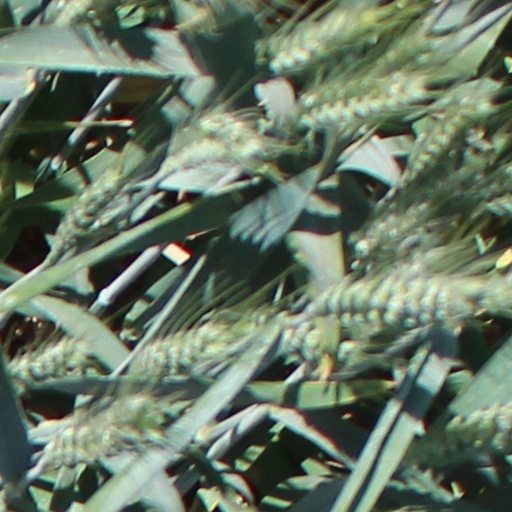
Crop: wheat